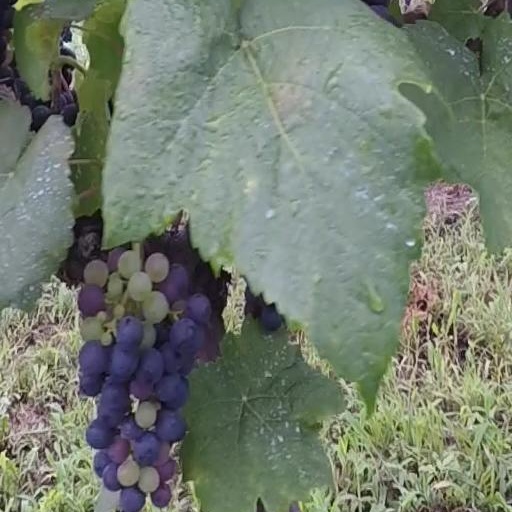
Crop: grape